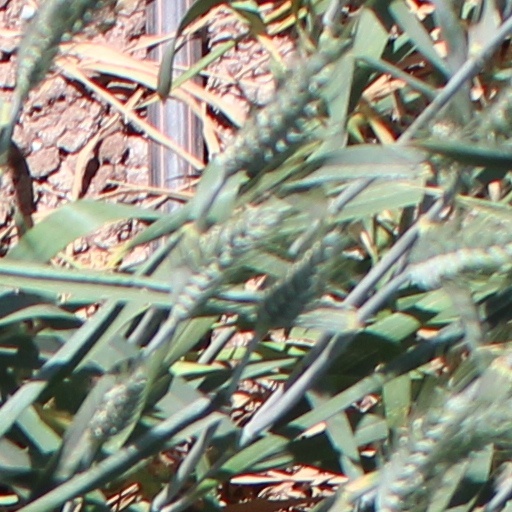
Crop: wheat